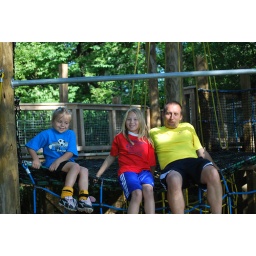
Croy, Sage and Xoe in the tree house